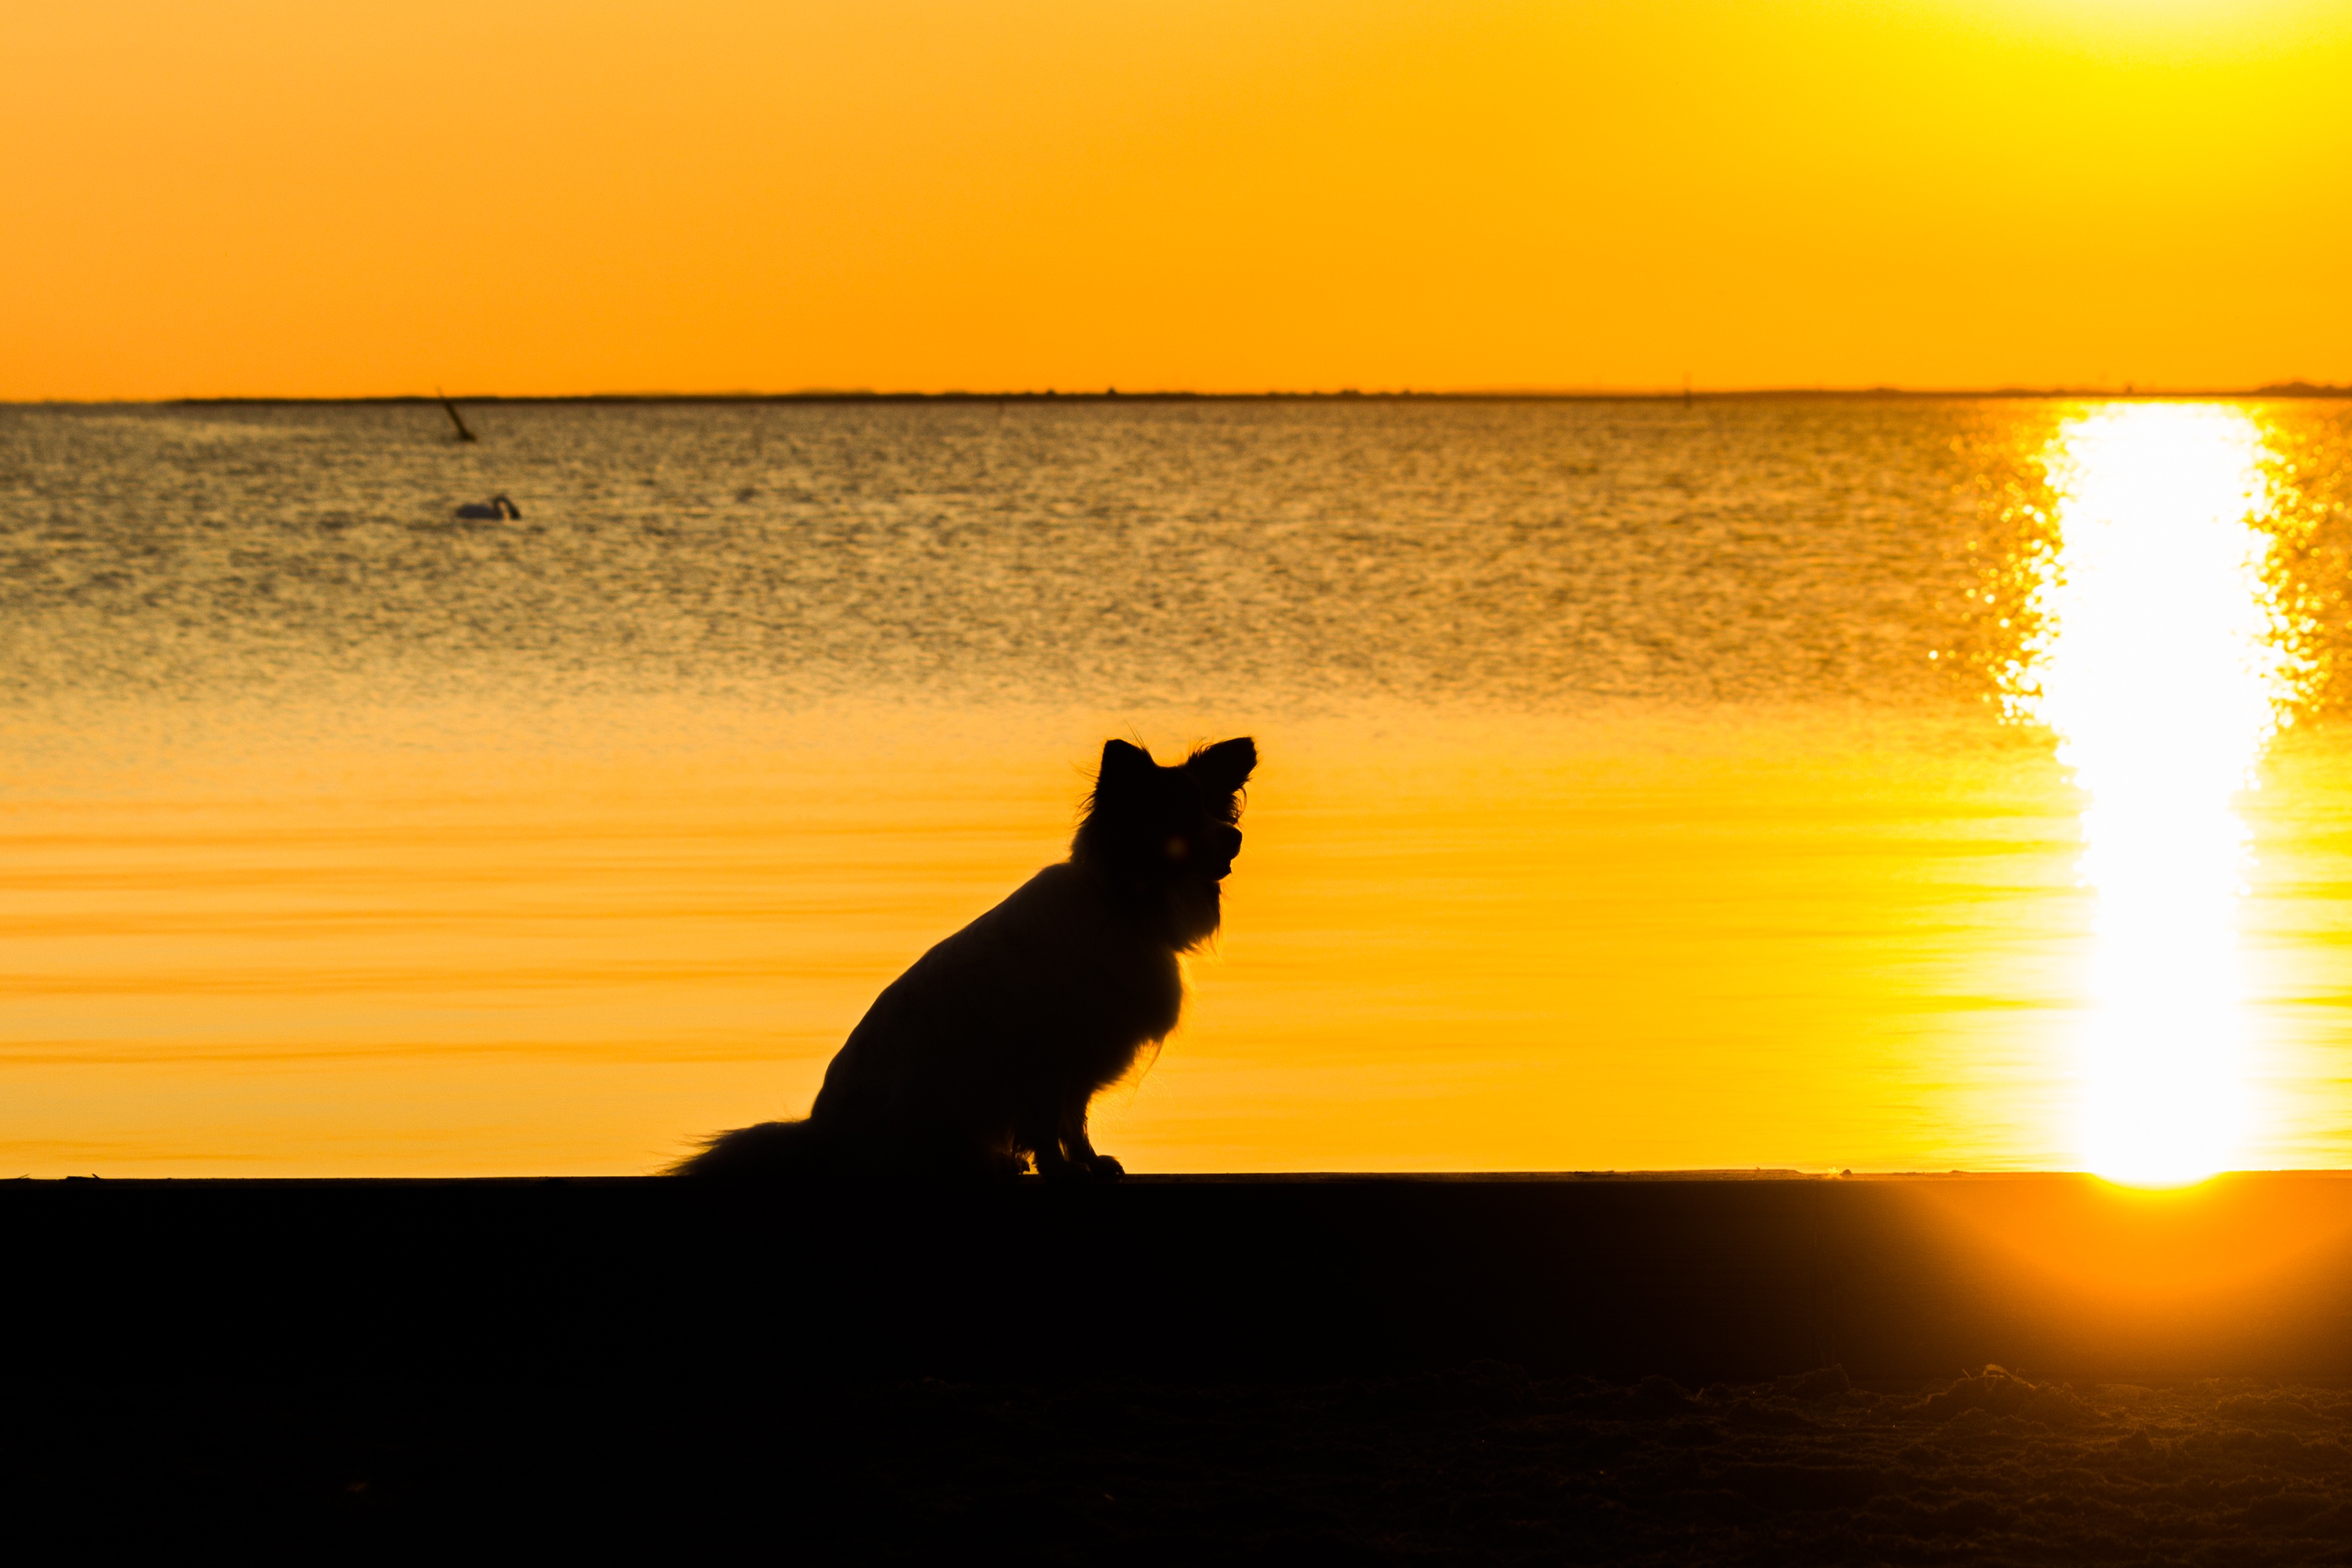
sea, water, horizon, silhouette, sun, sunrise, sunset, sunlight, morning, dawn, dog, dusk, evening, reflection, holiday, yellow, evening sky, back light, small dog